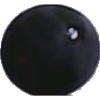
Label: Grape Blue 1